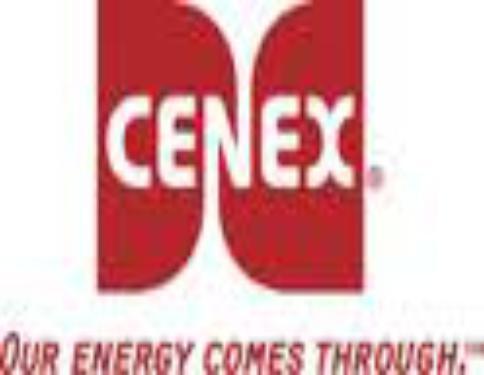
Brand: Cenex
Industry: Others